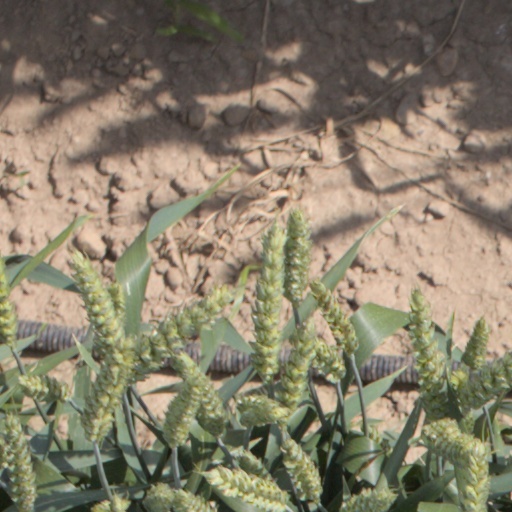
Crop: wheat